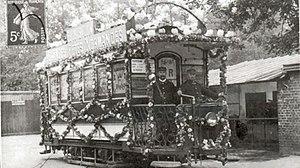
L'ancien tramway de Rouen fut construit après la guerre de 1870-1871 et mis en service en 1877. À cette époque de croissance industrielle et démographique, les anciens modes hippomobiles de transport, fiacres et omnibus, mis en place depuis la fin du XVIIIᵉ siècle et progressivement renforcés, ne suffisaient plus à assurer les dessertes urbaines.
Le millénaire normand est un événement organisé du 3 au 11 juin 1911 à Rouen pour la célébration du 1000ᵉ anniversaire de la fondation du duché de Normandie par le traité de Saint-Clair-sur-Epte.